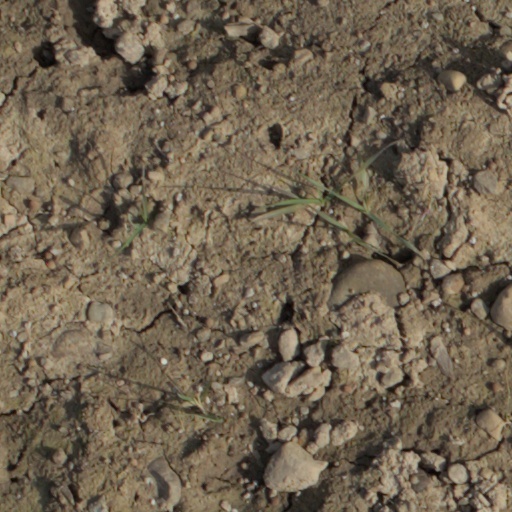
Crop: wheat